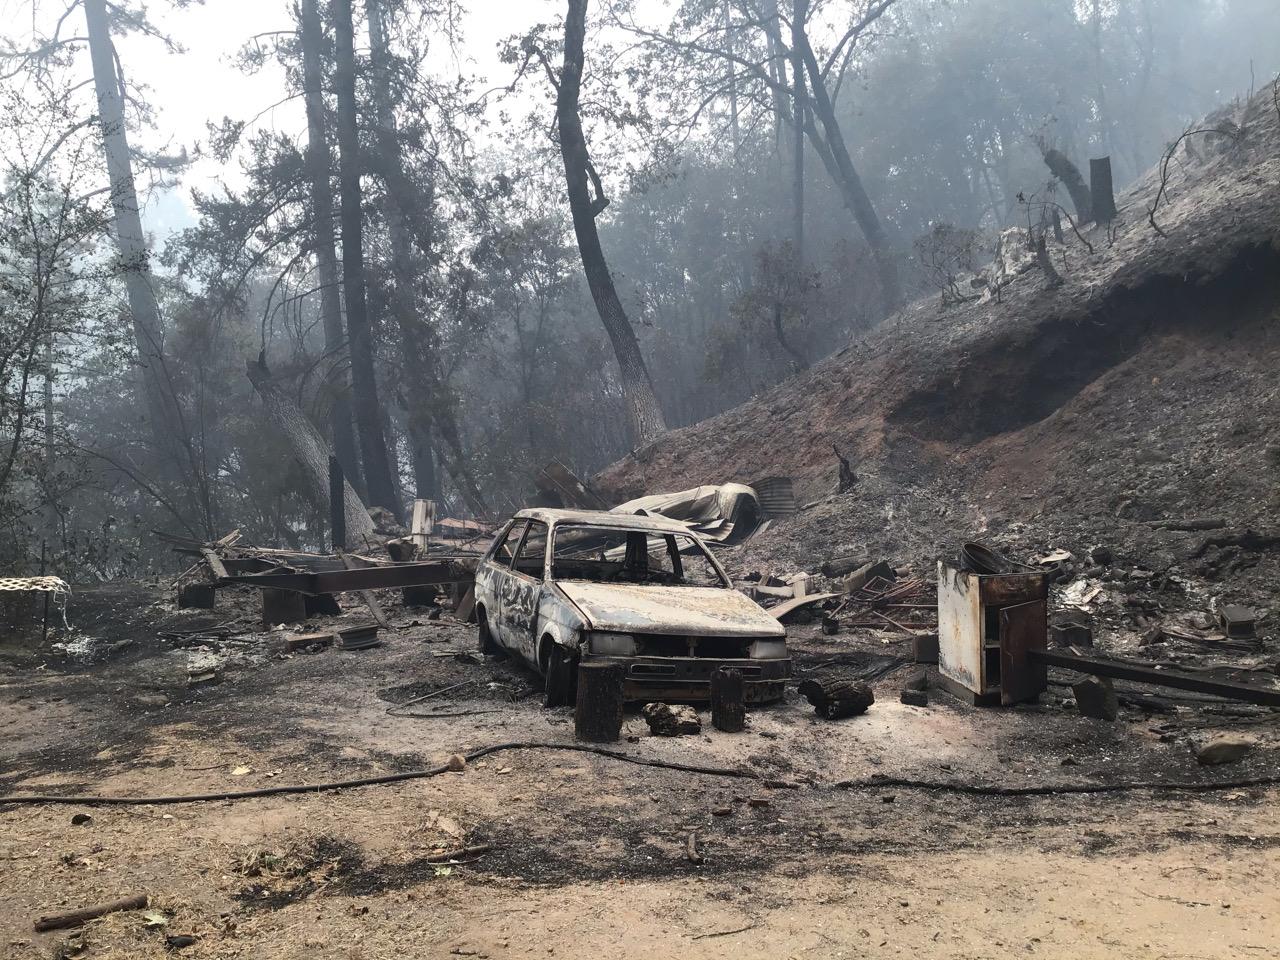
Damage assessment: destroyed